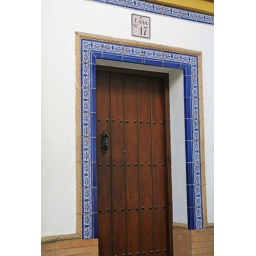
Azulejos ceramics introduced by the moors survives to the modern day in shop signs and door plates all over the city.